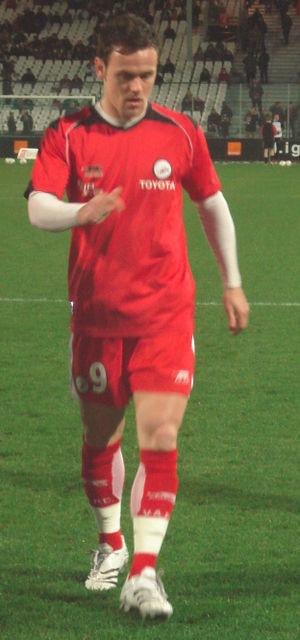
Steve Savidan joueur de football
Steve Savidan, né le 29 juin 1978 à Angers, est un ancien footballeur international français. Il est aujourd'hui entraîneur.
Le Valenciennes Football Club, surnommé VA ou VAFC en référence à la vieille entente sportive entre Valenciennes et la ville voisine d'Anzin au sein de l'Union Sportive de Valenciennes-Anzin, est un club de football français fondé en 1913 à Valenciennes et actuellement dirigé par Eddy Zdziech depuis le 29 août 2014. L'équipe première évolue en Ligue 2 depuis la saison 2014-2015 et est actuellement entraînée par le technicien Olivier Guégan depuis juin 2019.
La saison 2006-2007 du Valenciennes FC est celle de la remontée du club en Ligue 1.